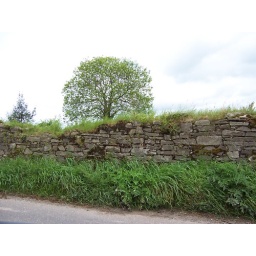
typical rock wall along roadside in Irland